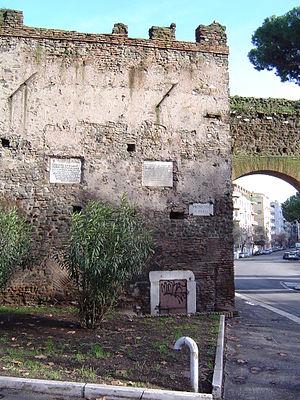
La Porta Metronia est une porte du mur d'Aurélien, à Rome, située entre la Porta San Giovanni à l'est et la Porta Latina au sud.